National Register of Historic Places listings in Virginia Beach, Virginia

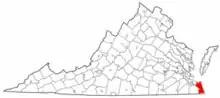
Location of Virginia Beach in Virginia

This is intended to be a complete list of the properties and districts on the National Register of Historic Places in the independent city of Virginia Beach, Virginia, United States. The locations of National Register properties and districts for which the latitude and longitude coordinates are included below, may be seen in an online map.